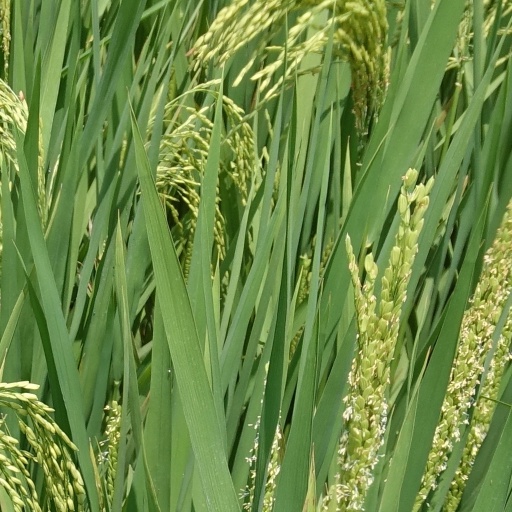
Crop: rice